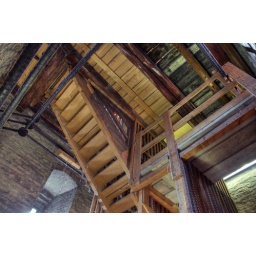
306 steps until you reach the platform 56 meters above ground with clear views